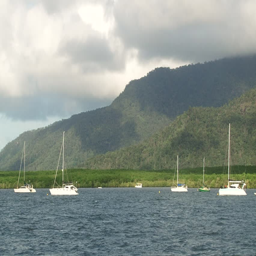
a static shot of boats tied to the shore with hills in the background